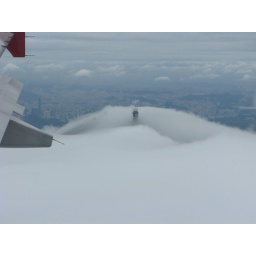
Something Jutting out from the clouds~! The cloud covered mountain in HK